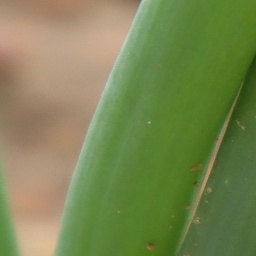
Label: healthy